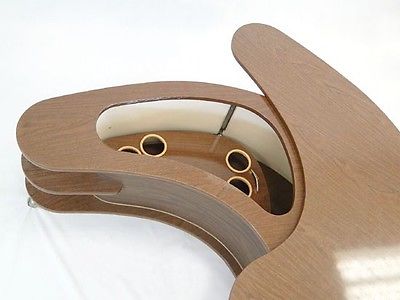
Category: table